Orazio Bernardini

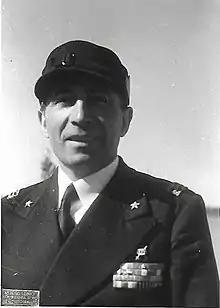

Orazio Bernardini (Vicenza, 29 July 1899 – Rome, 16 March 1967) was an Italian admiral.